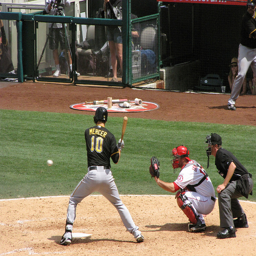
a couple of people that are standing on a baseball field
A baseball player prepares for the ball to be thrown
A player prepares to swing at a baseball
The catcher and umpire watch as the batter attempts to hit the ball.
A batter prepares to swing at a ball as a catcher prepares to catch it.